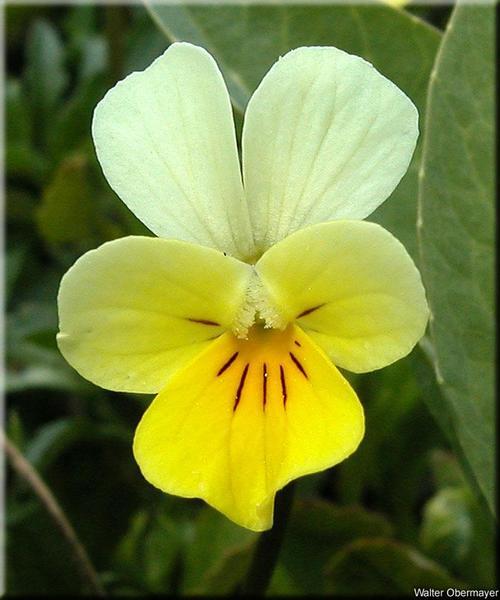
Flower: Pansy